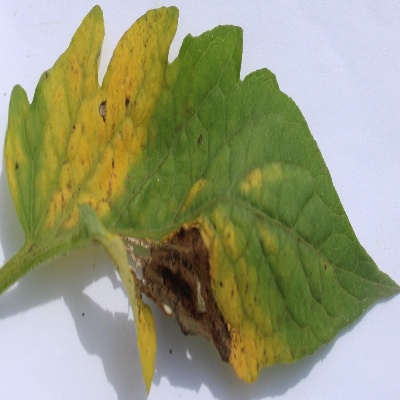
Crop: Tomato
Condition: leaf blight